Wollaston, Ontario

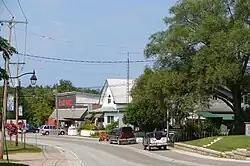
Coe Hill

Coe Hill is the main community in Wollaston Township and is approximately north-east of Toronto. While referred to as the Hamlet of Coe Hill, it is not truly a hamlet in the strictest British meaning of the word as there are two churches within the village: the Coe Hill Gospel Church and the Coe Hill United Church.